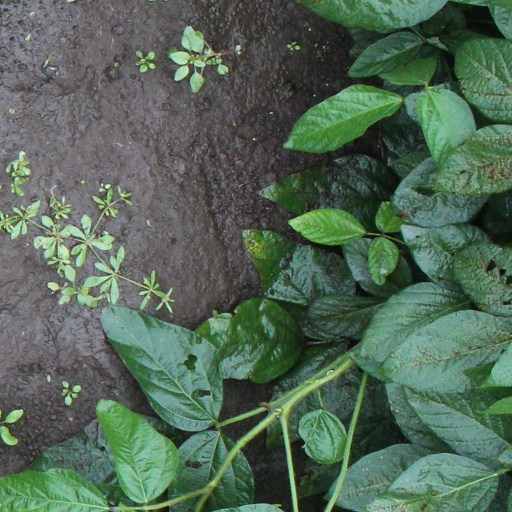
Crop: soybean